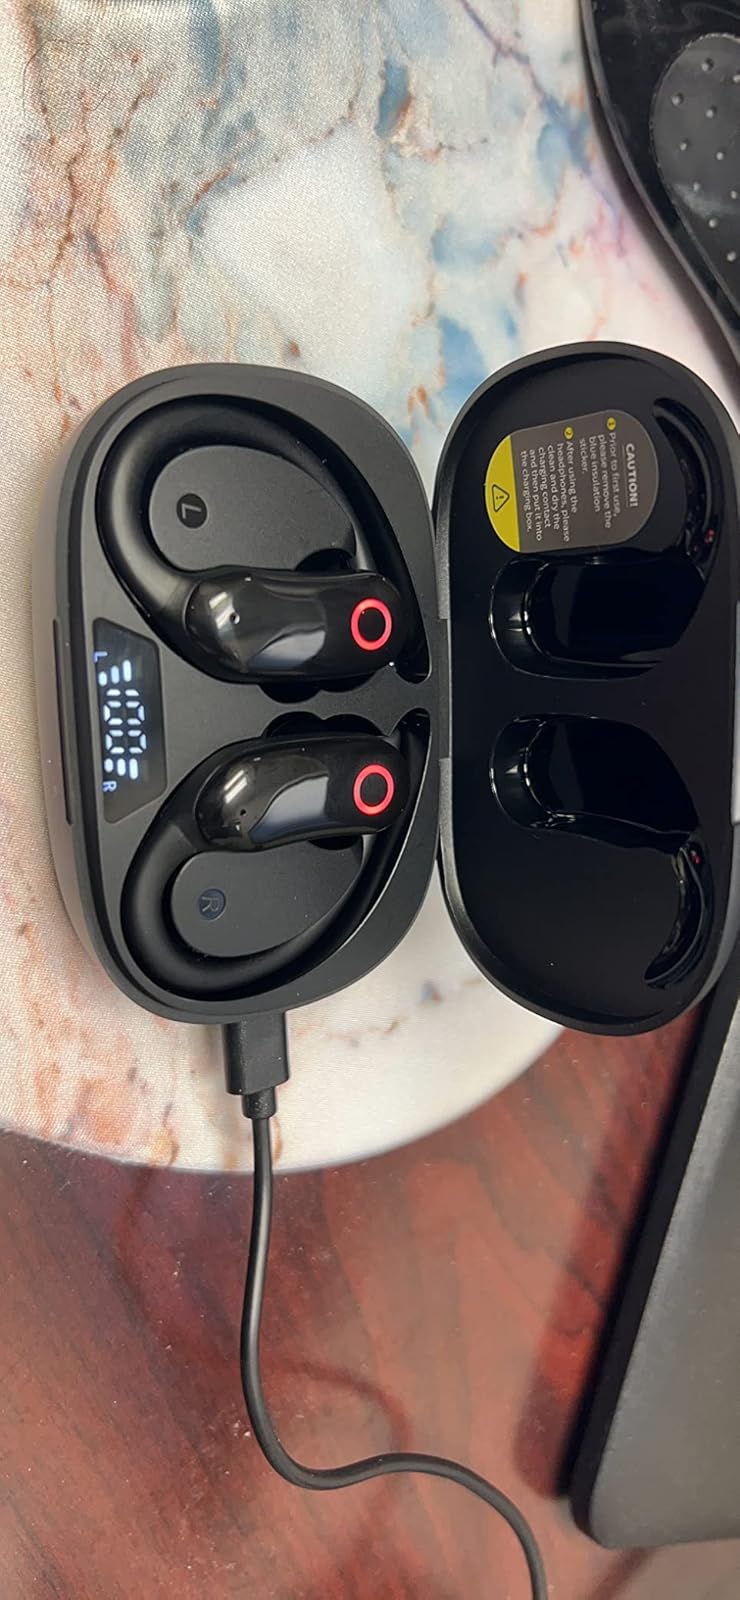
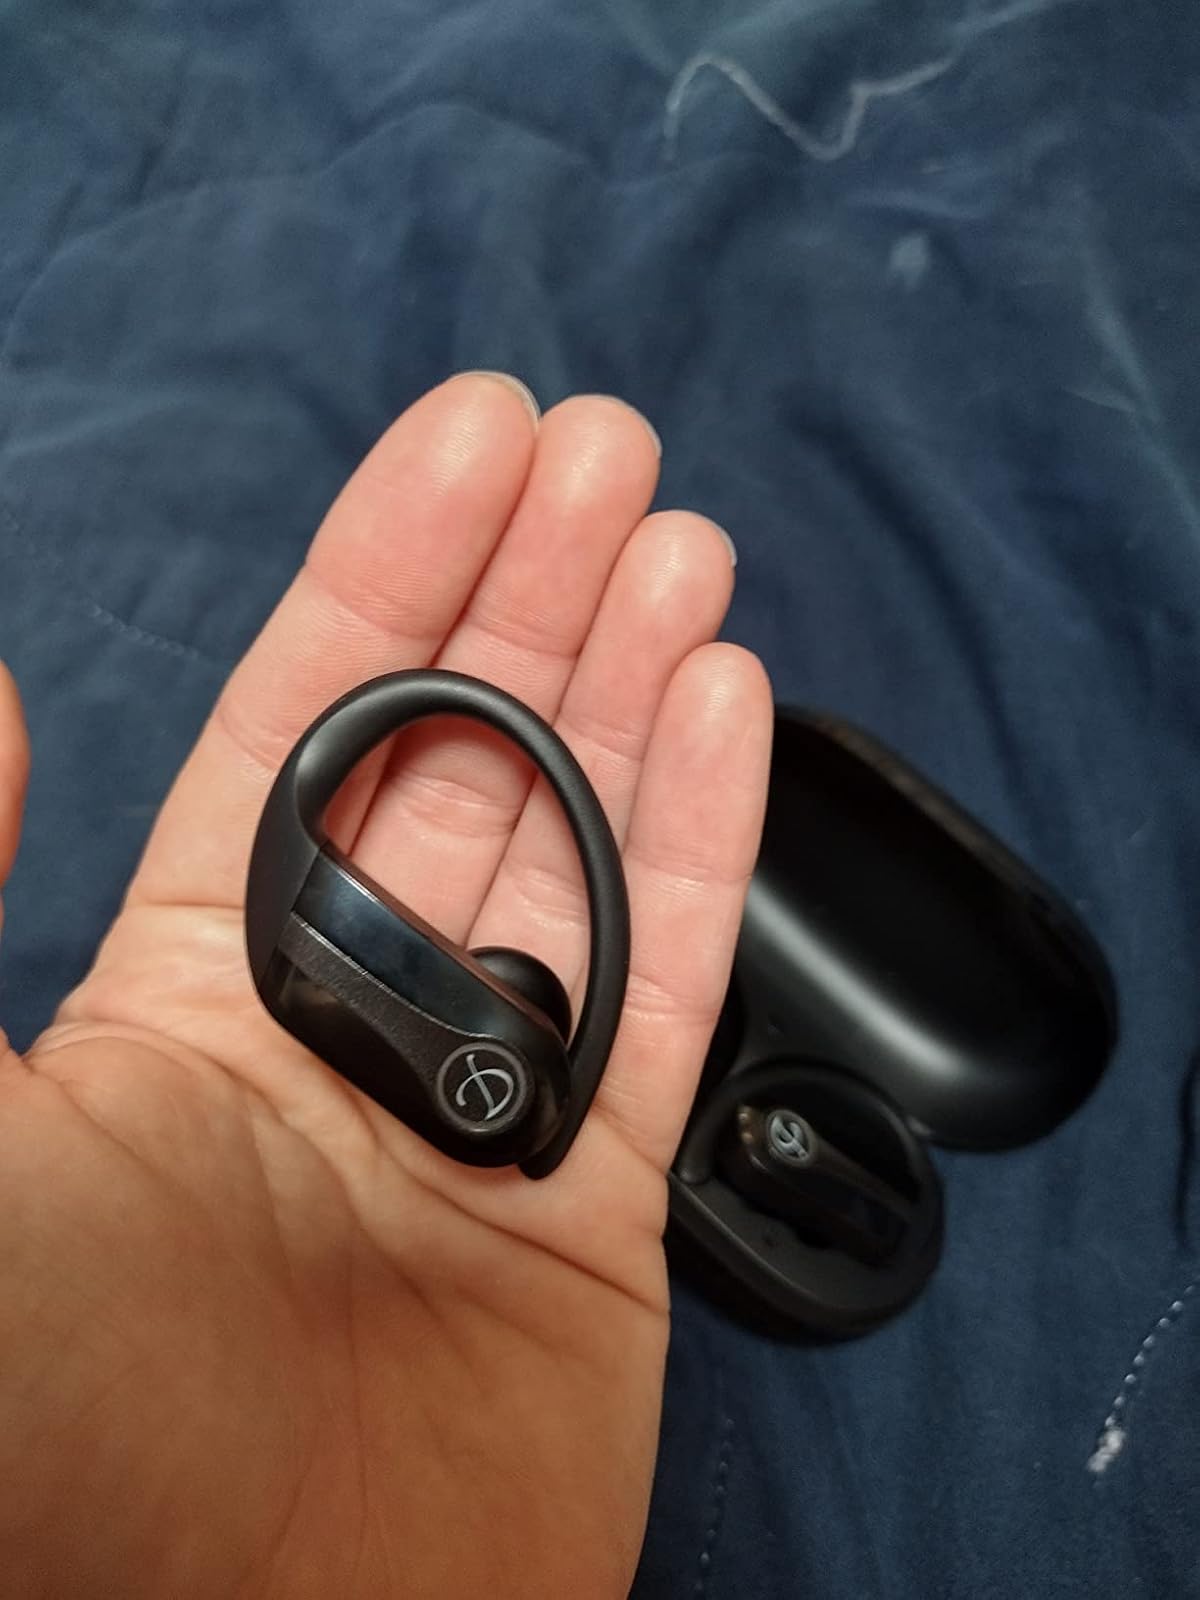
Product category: earbuds
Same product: no